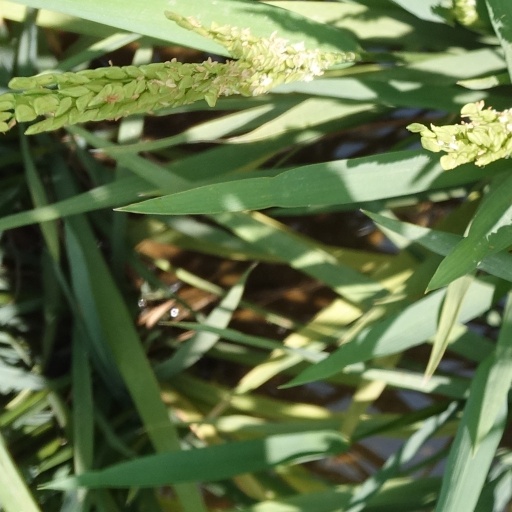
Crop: rice